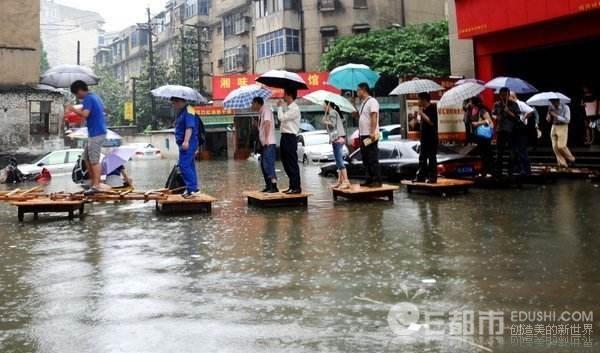
Weather: rain or strom